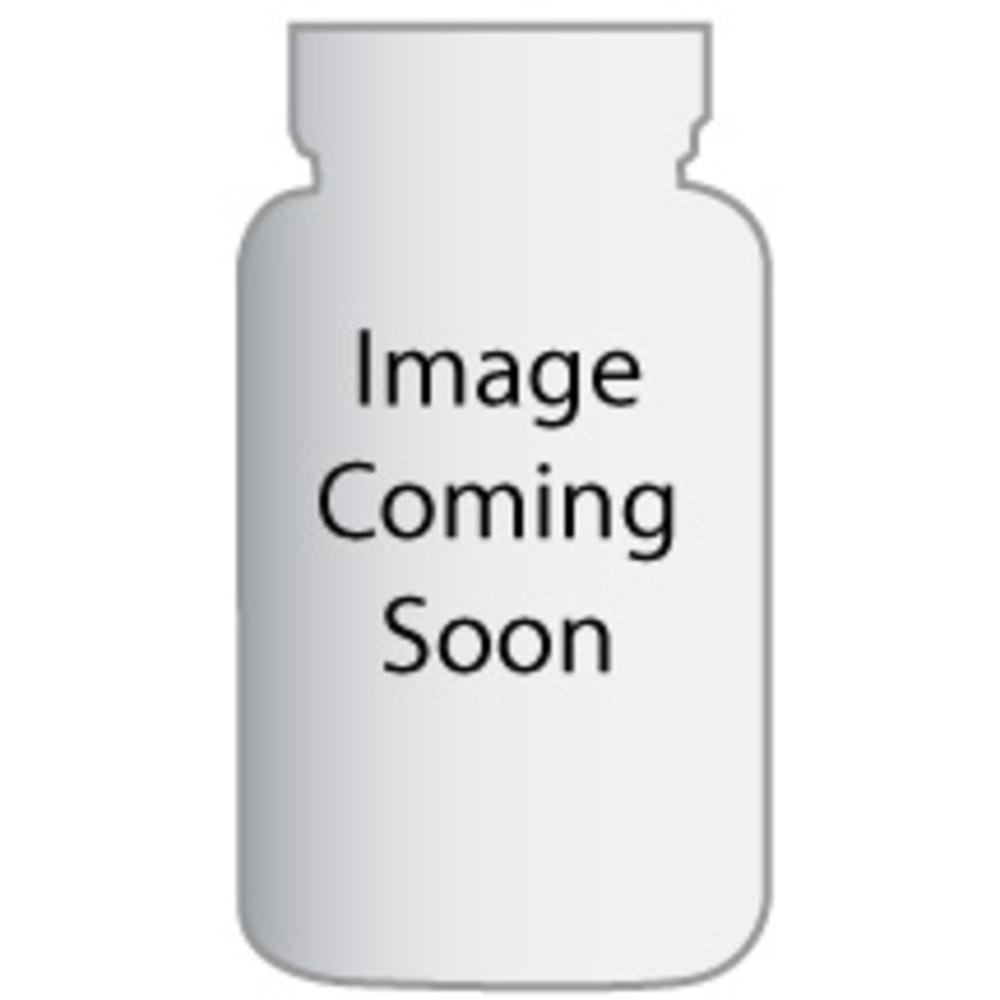
Item Name: Mighty Leaf Tea Tropical Green Tea Pouches - 6 per case.
Bullet Point 1: Pack of 6 (total 90 count)
Bullet Point 2: Made with green tea leaves, tropical fruits, flower petals and pineapple bits
Bullet Point 3: All-natural; uses whole tea leaves
Bullet Point 4: Brews a rich and refreshing cup of tea; rich in antioxidants
Bullet Point 5: Packaged in handcrafted silken pouches
Value: 6.0
Unit: Count

Price: 15.57